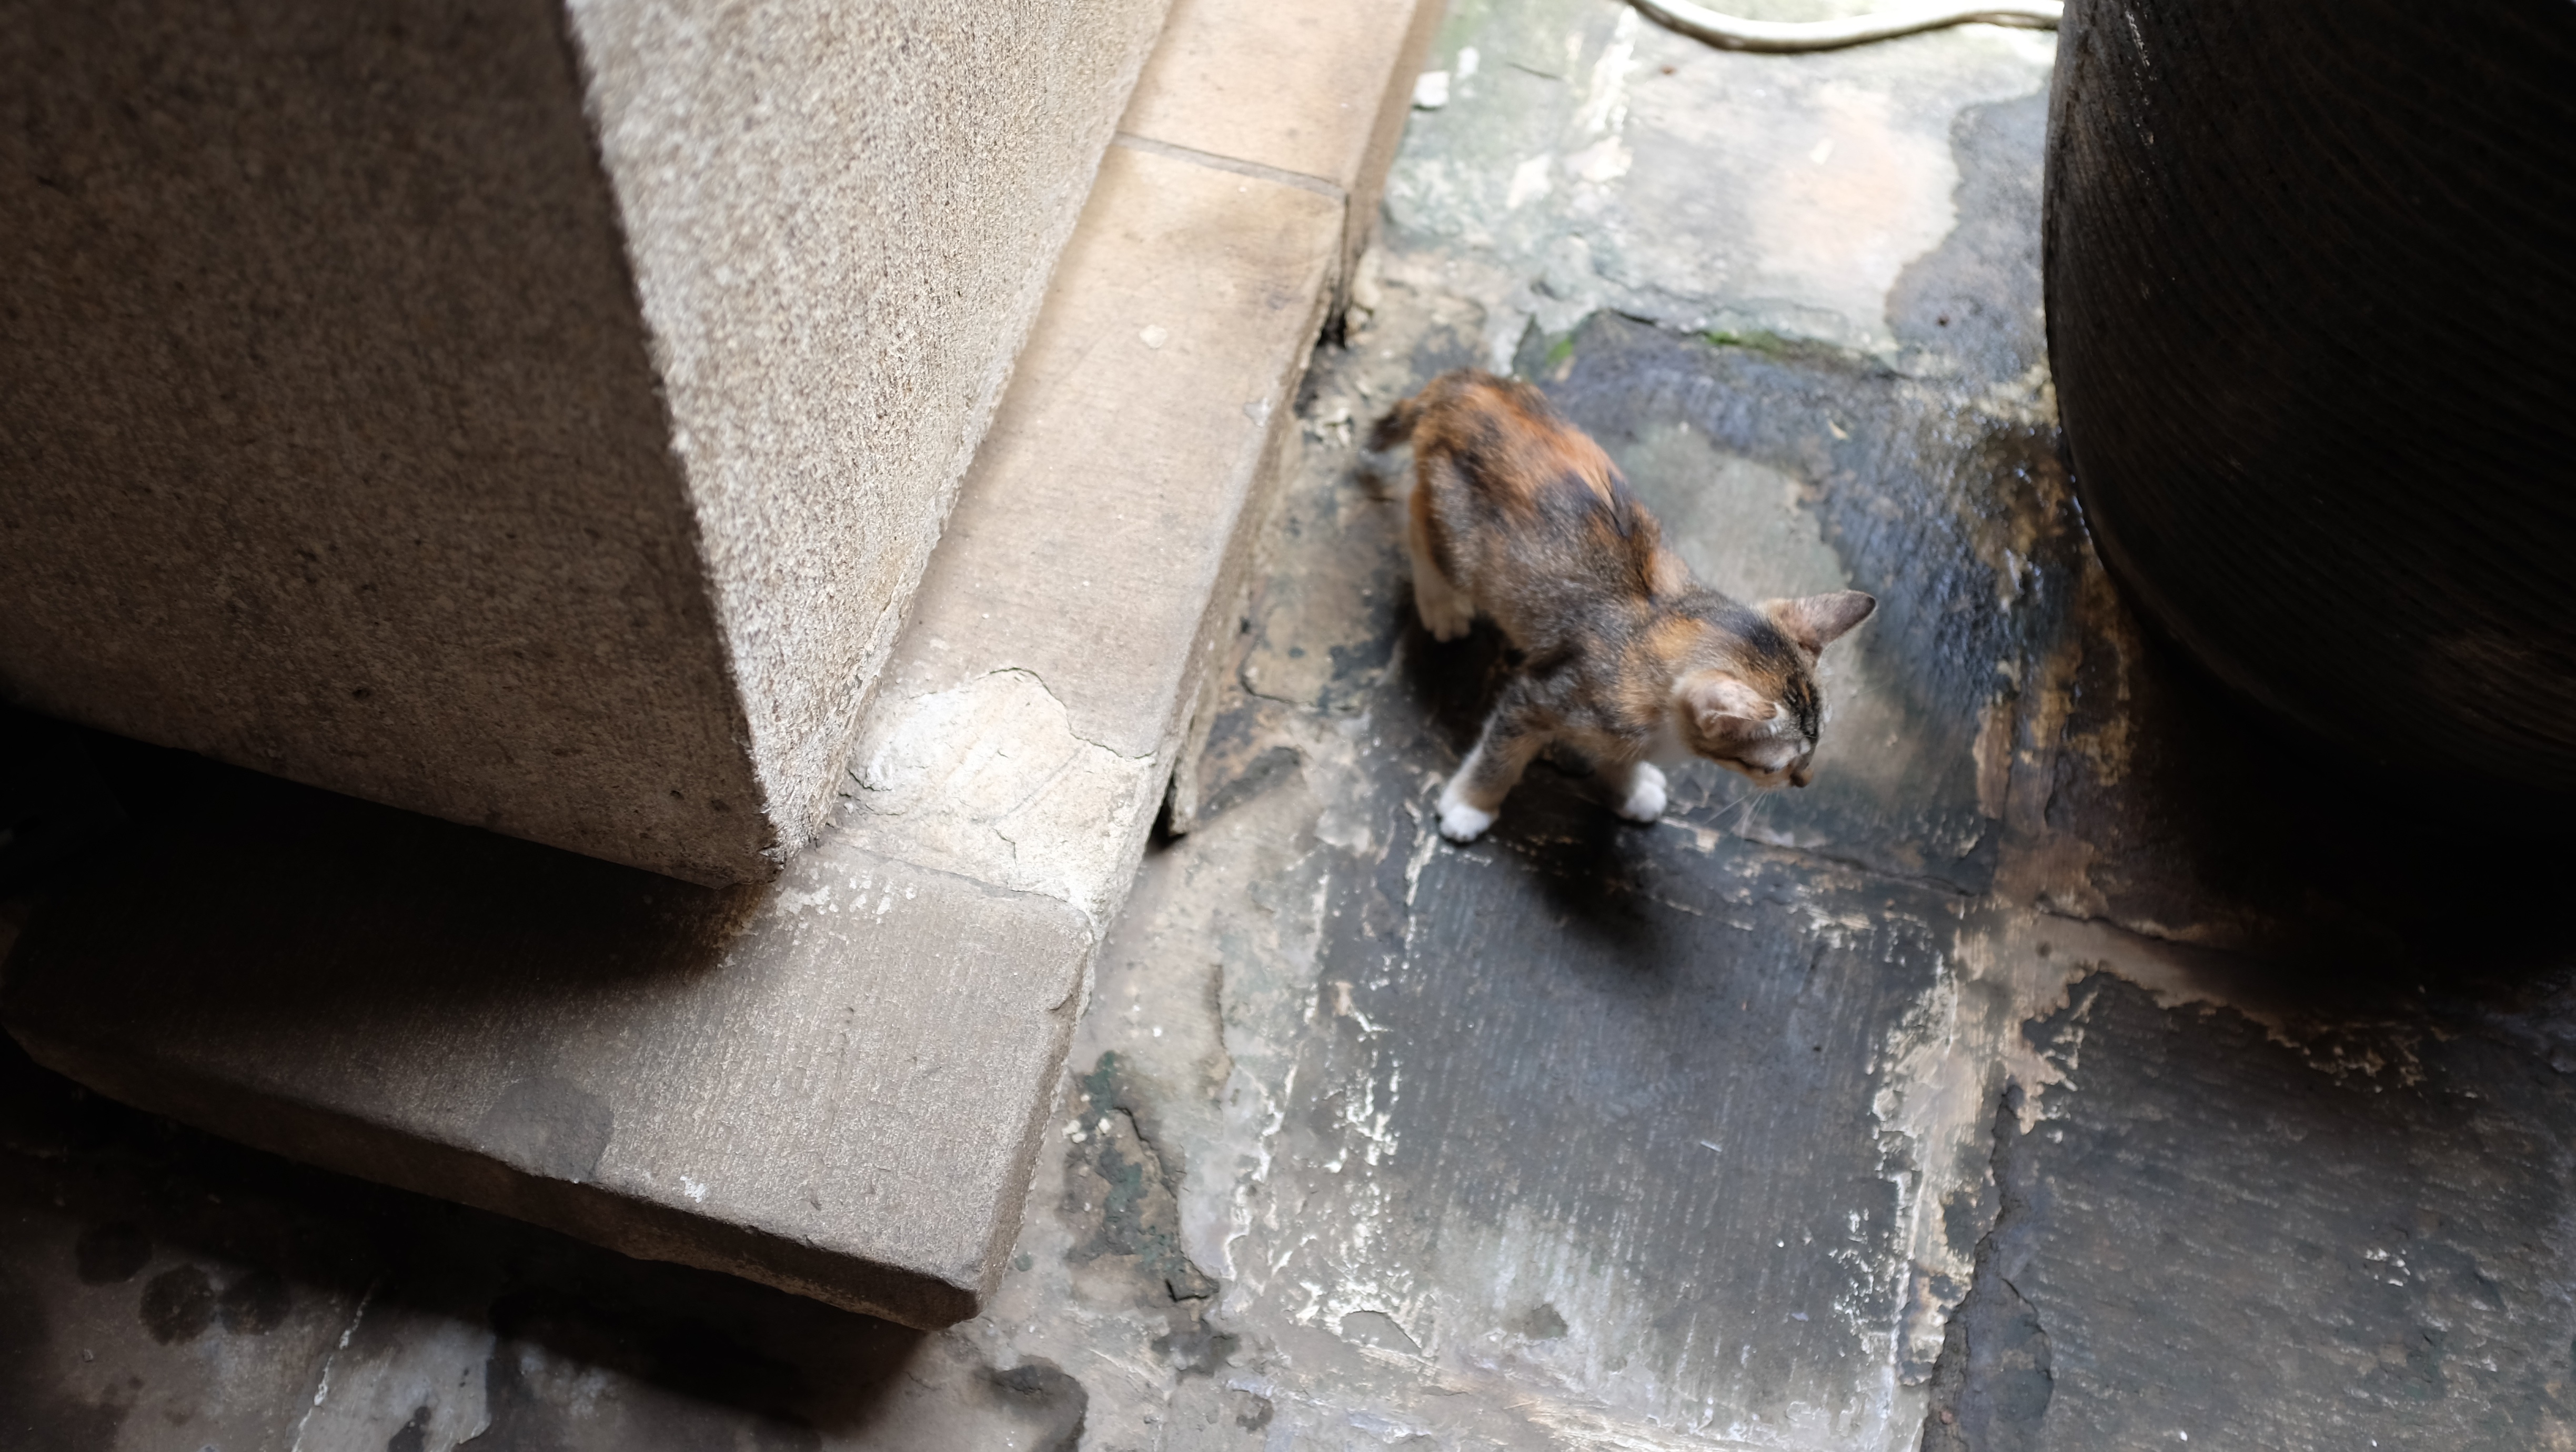
snout